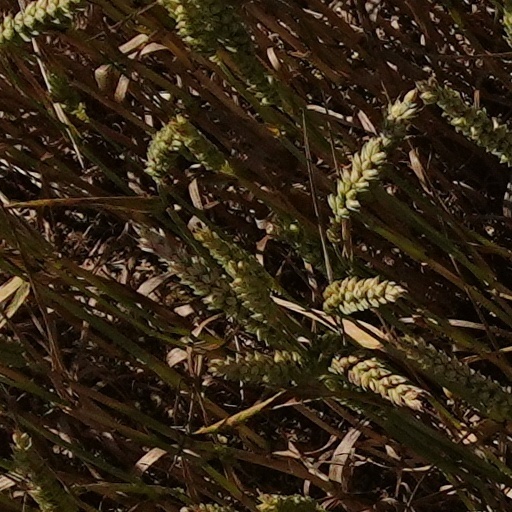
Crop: wheat